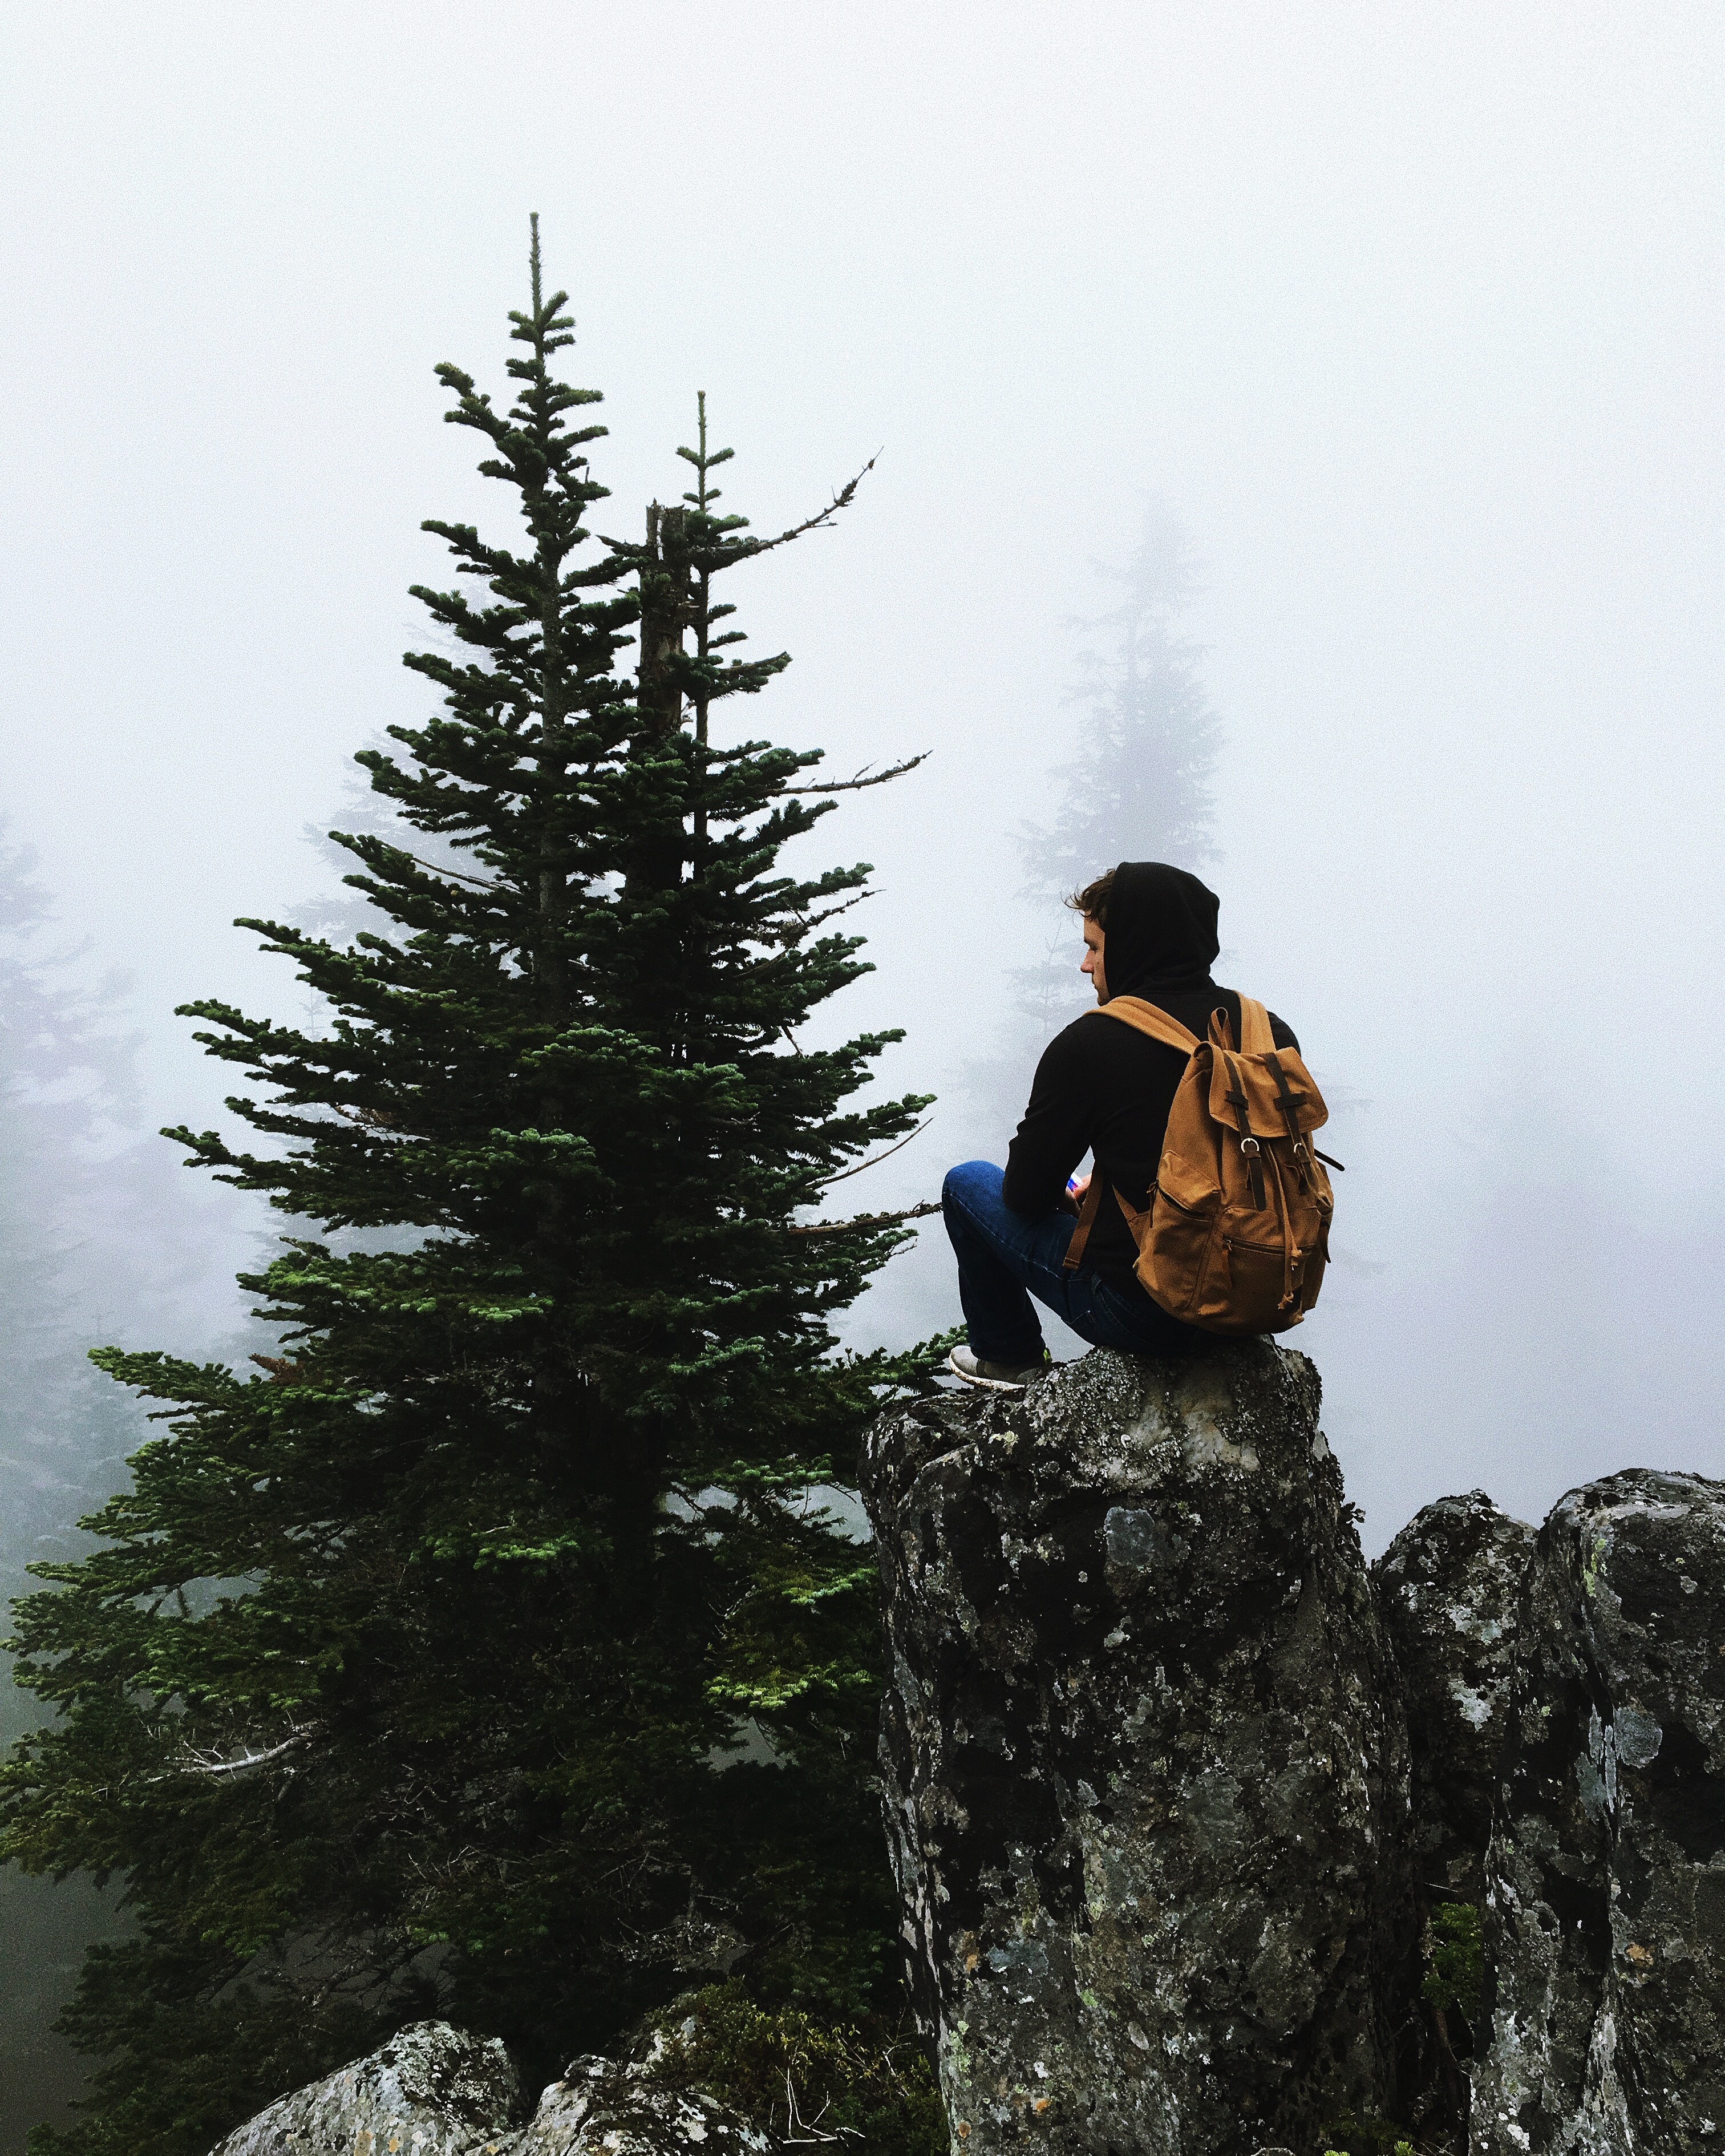
man, tree, forest, wilderness, person, mountain, snow, winter, plant, adventure, foggy, solo, fir, ridge, trees, rocks, spruce, woody plant